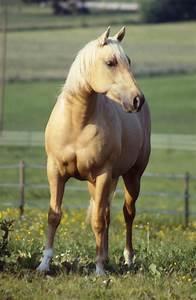
horse